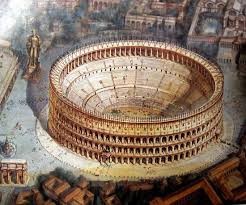
Landmark: Roman Colosseum